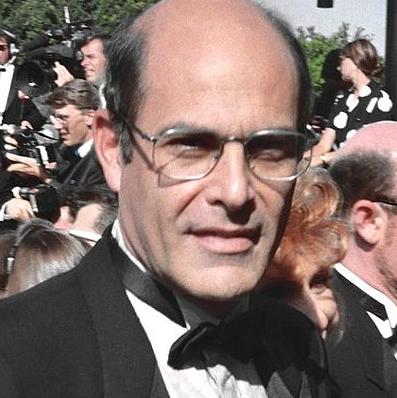
Age: 49